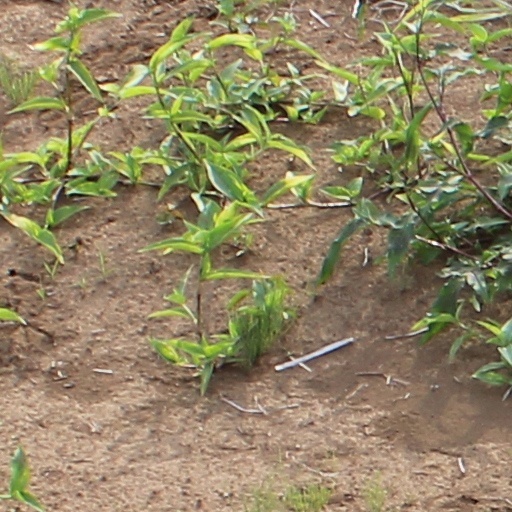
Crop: wheat